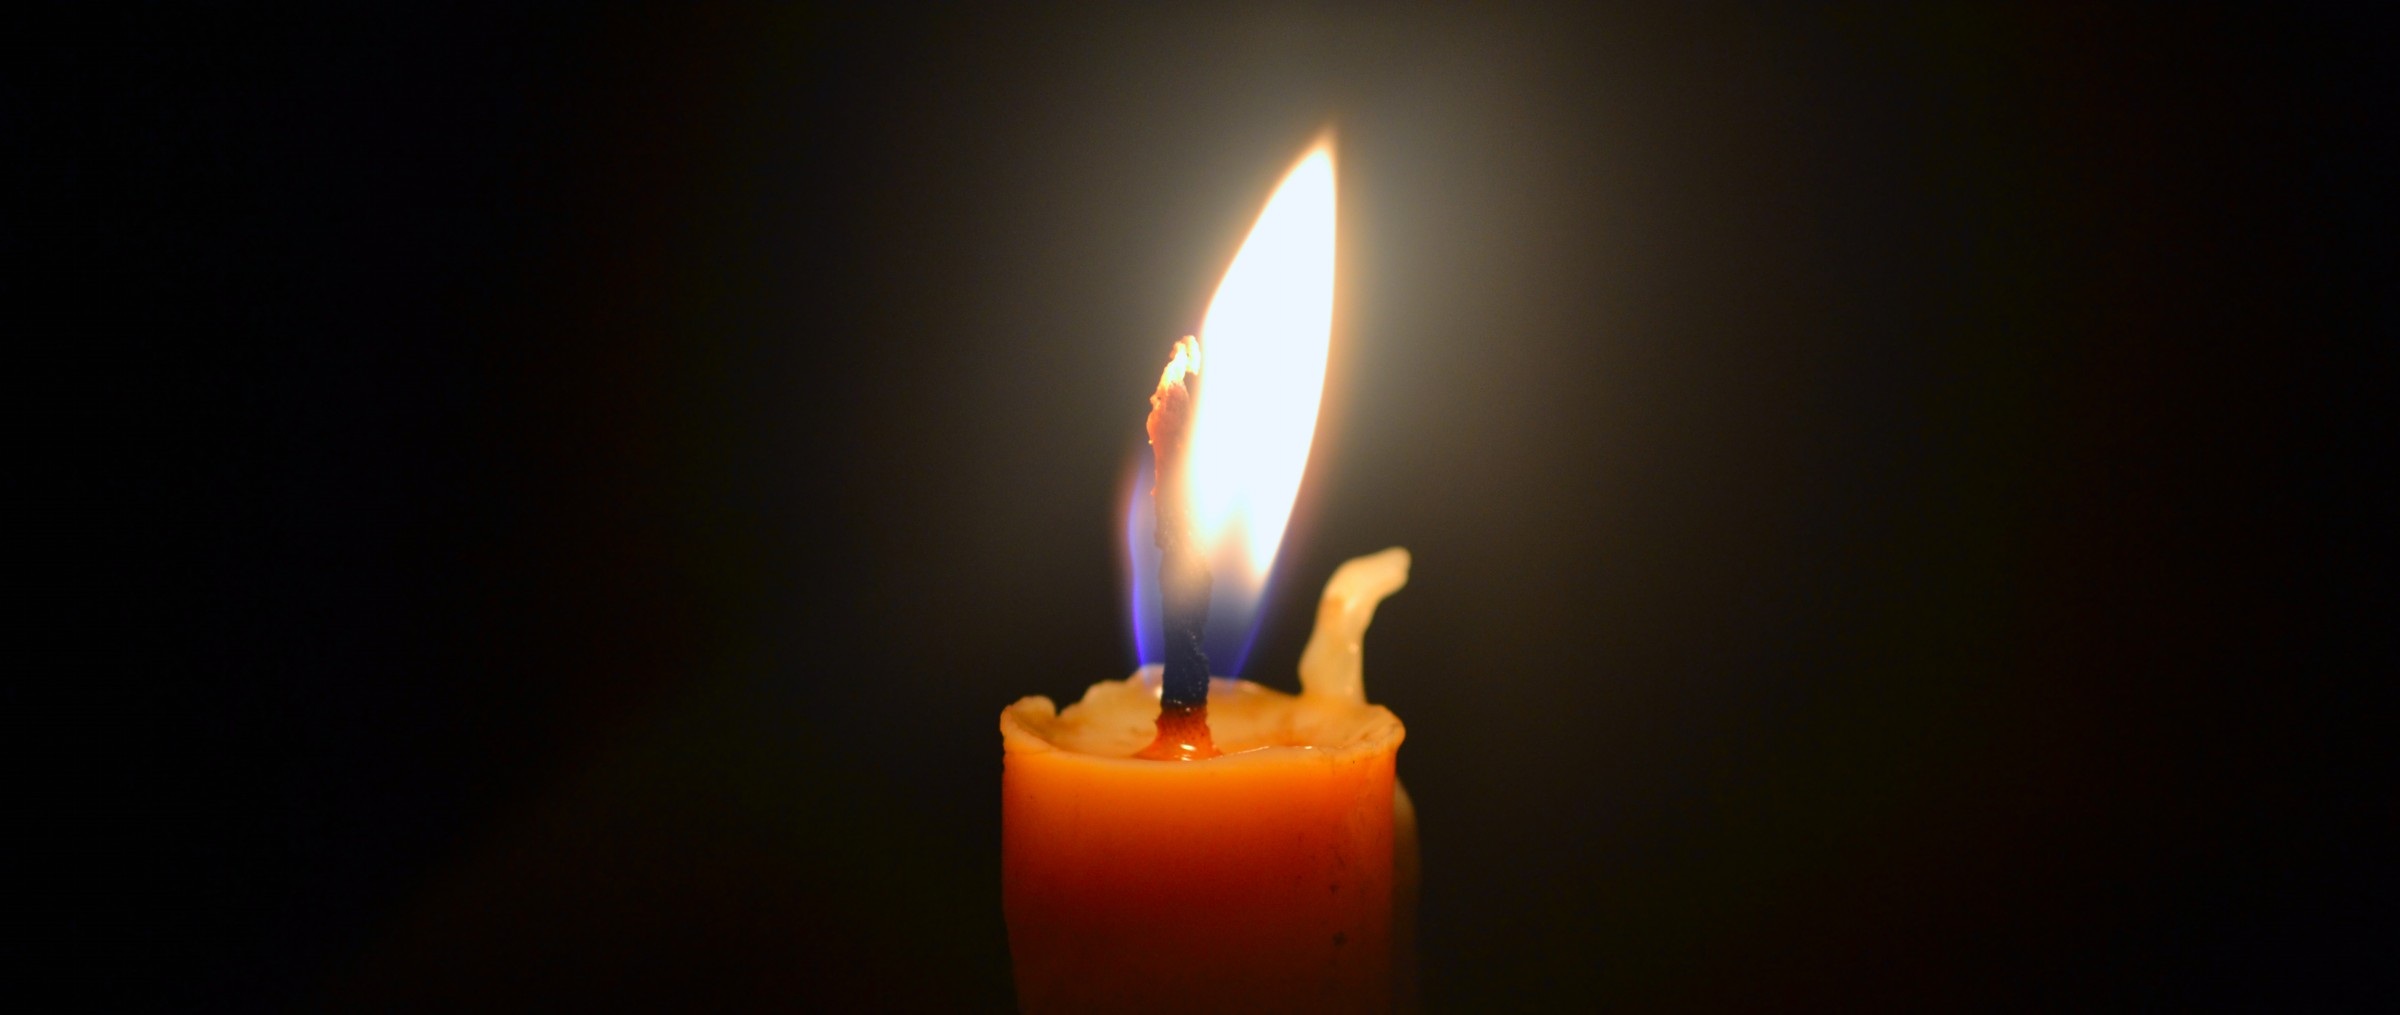
light, night, dark, flame, fire, romantic, darkness, candle, lighting, decor, candlelight, wax, flameless candle